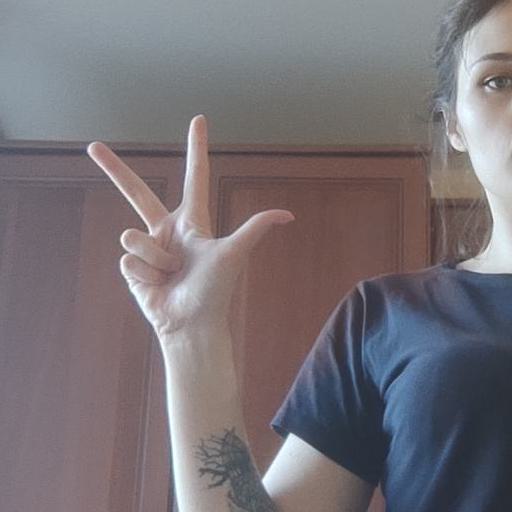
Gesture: three2